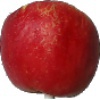
Label: red_yellow_apple